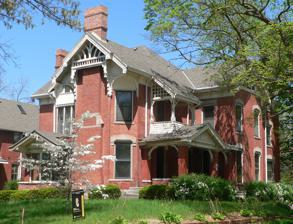
Building: Frank Howard House
Country: United States of America
Year built: 1885
Historic house in Kansas, United States United States historic place Frank Howard House U.S. National Register of Historic Places Location 305 North Terrace, Atchison, Kansas Coordinates 39°33′51″N 95°06′52″W / 39.56417°N 95.11444°W / 39.56417; -95.11444 ( Frank Howard House ) Area less than one acre Built 1884 ( 1884 ) Architect H. B. Prudden Architectural style Stick/eastlake NRHP reference No. 84000141 Added to NRHP October 15, 1984 The Frank Howard House is a historic house in Atchison, Kansas . It was built in 1884-1885 for Frank Howard, a dry goods merchant and clothing manufacturer. The house was designed by H. B. Prudden in the Stick-Eastlake architectural style. It has been listed on the National Register of Historic Places since October 15, 1984. References